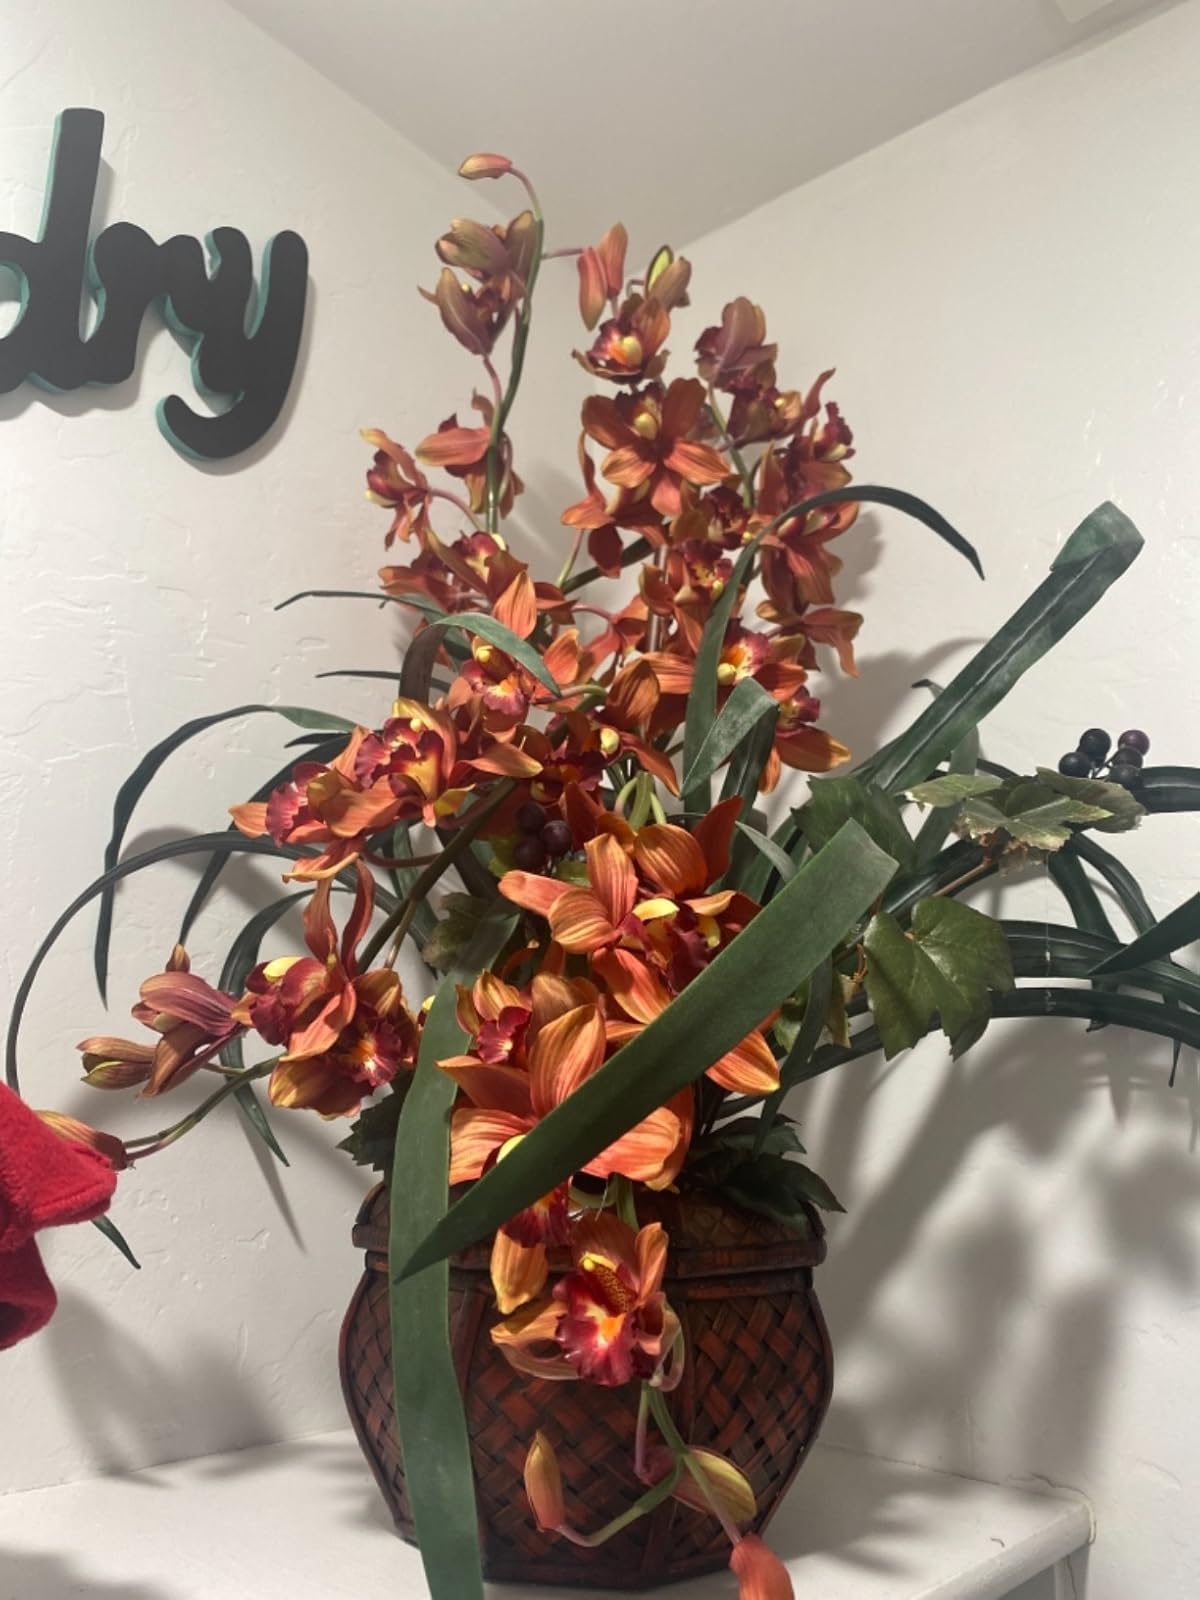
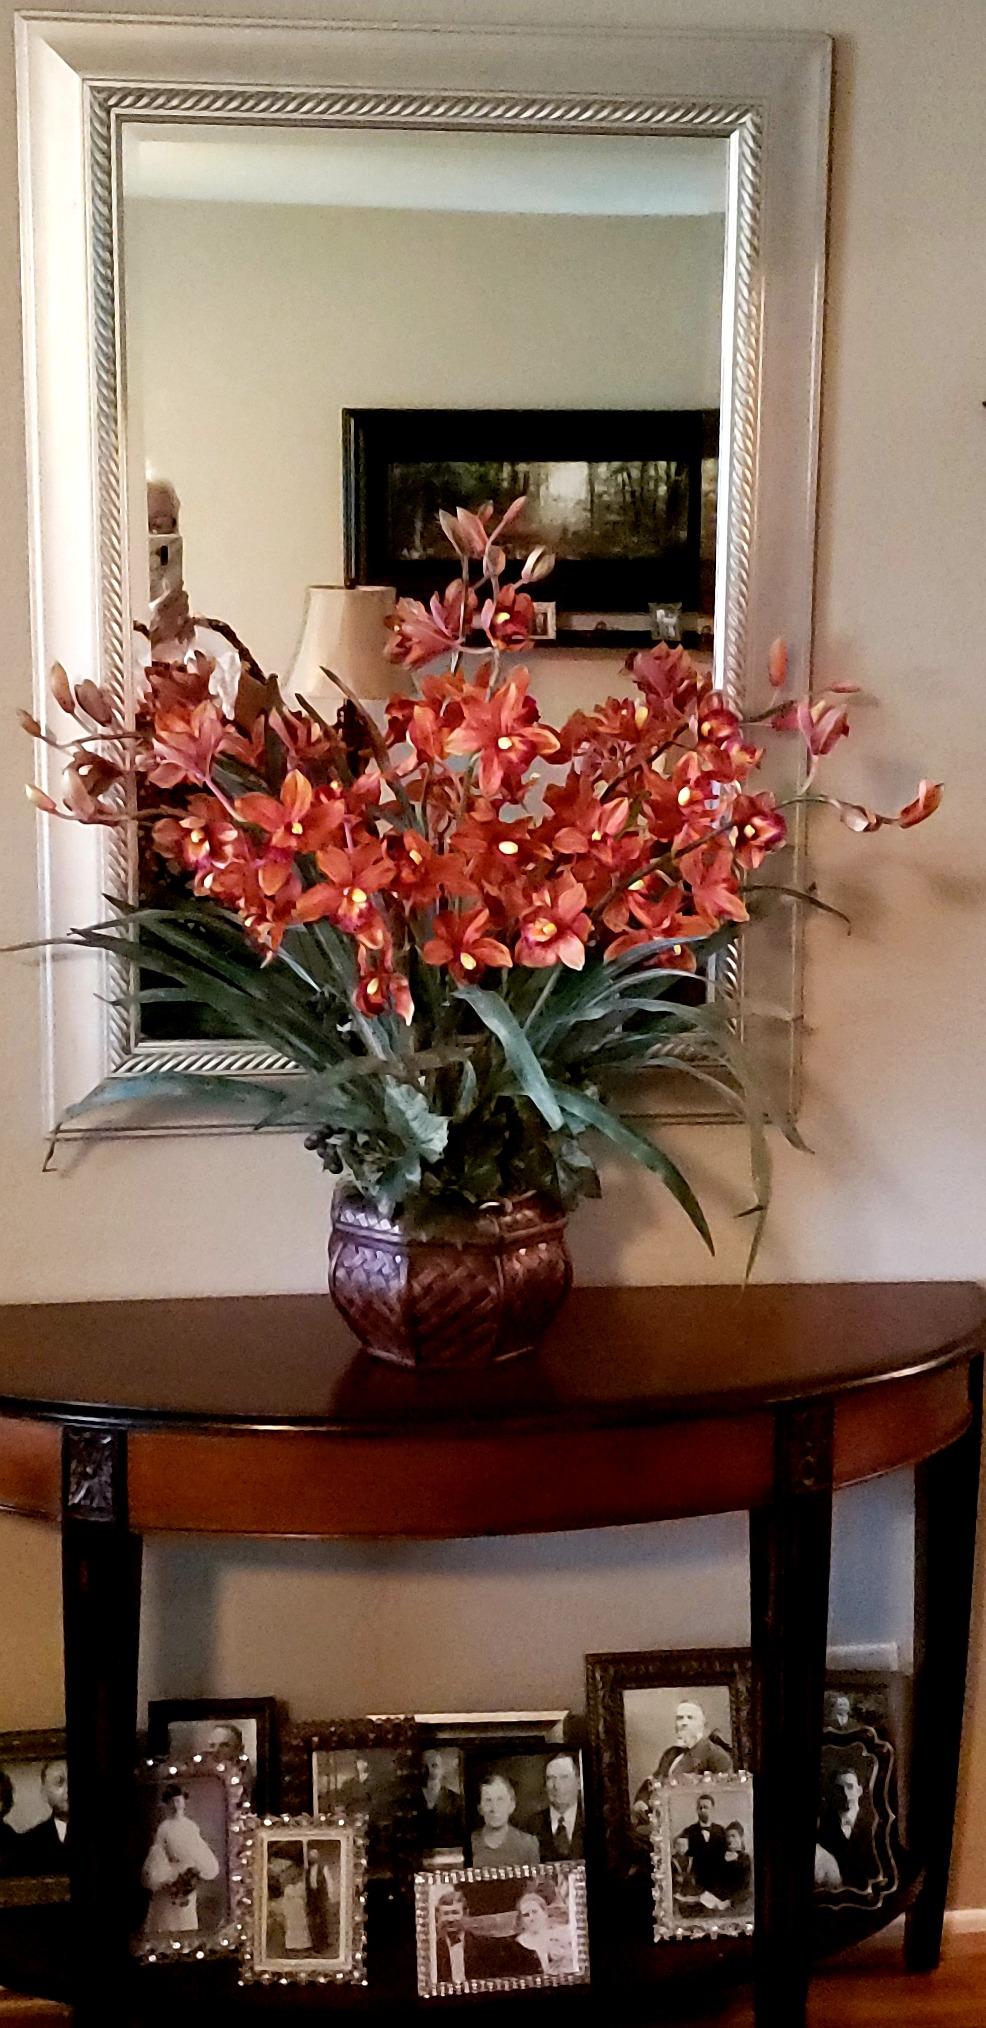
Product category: vase
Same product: yes